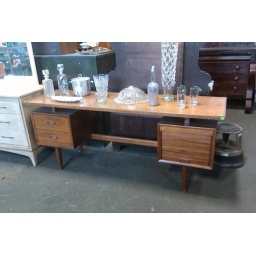
Now sitting in our home office, glee